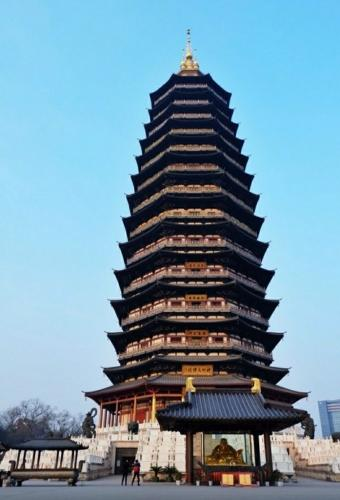
地标名称：天宁寺
所在城市：金华市·婺城区